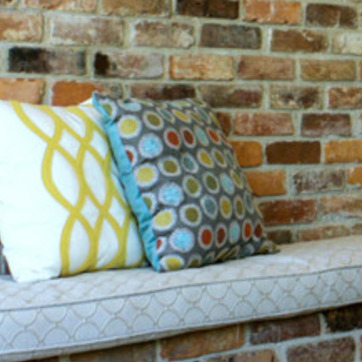
Material: fabric